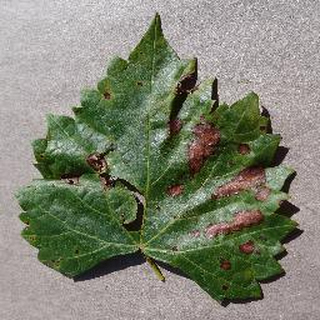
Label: grape_esca_black_measles